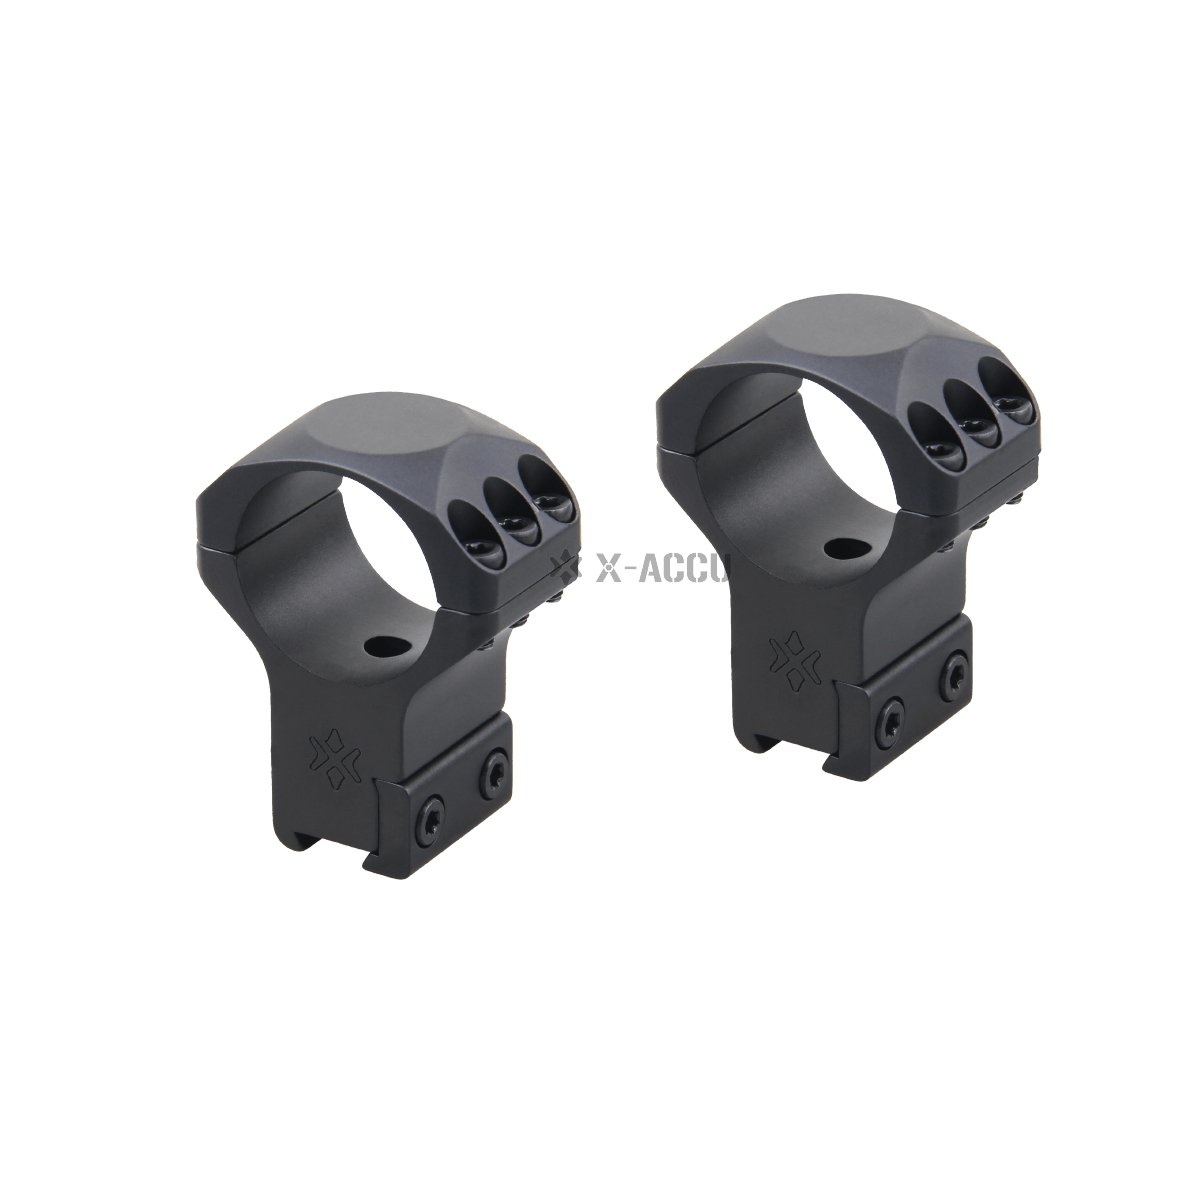
30mm X-Accu 1.5in High Profile 11mm Dovetail Rifle Scope Rings
PRODUCT FEATURES Heavy Duty, 30mm Diameter, 38mm / 1.5in Center Height, High Profile 6 Torx Screws Per Ring, Extremely Accurate w/ CNC Machined, 11mm Dovetail SPECIFICATIONS Diameter: 30mm Height: 38mm / 1.5in from bottom to ring center Ring Width: 25.4mm / 1in Weight (net): 140g / 4.9oz Finish: Black matte Material: 6061-T6 Mount: 11mm dovetail Unique construction provides strength well with steel cross-bolt Six torx screws per ring will hold your scope under any conceivable situations Perfect alignment and superior accuracy Do not use over 18 inch / pounds of torque on the scope rings' screws Fittings include: Hex key Suggest 25 inch / pounds torque force for big nut when installing the mount on the picatinny rail RELATIONS
Brand: Vector Optics Global Online Store
Category: Cameras & Optics > Camera & Optic Accessories > Optic Accessories > Weapon Scope & Sight Accessories